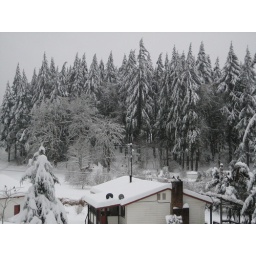
roof of the neighbor's house below us and then the woods beyond.